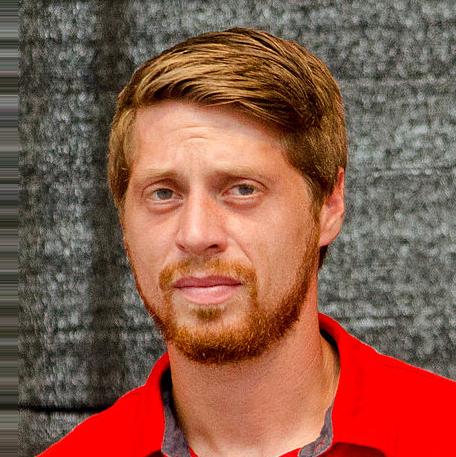
Age: 29